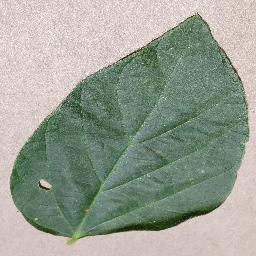
Label: Soybean___healthy